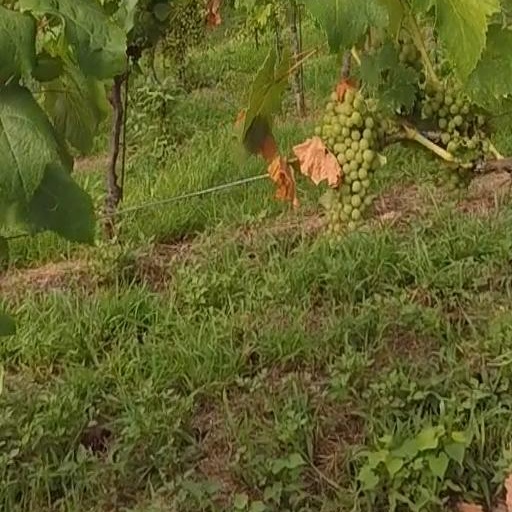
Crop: grape